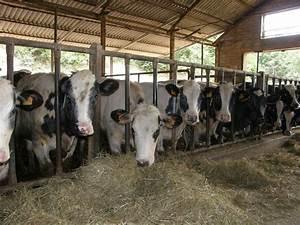
cow